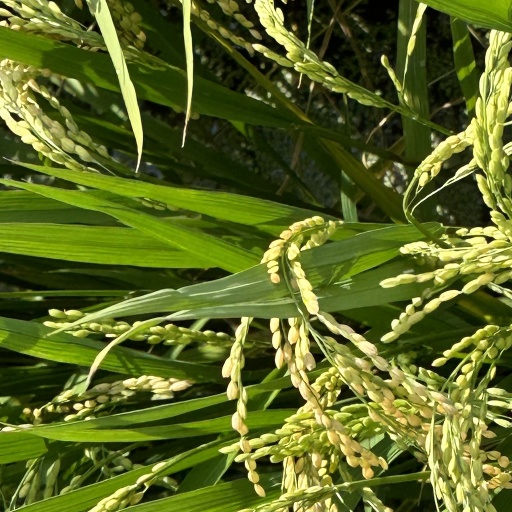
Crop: rice